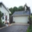
Label: house